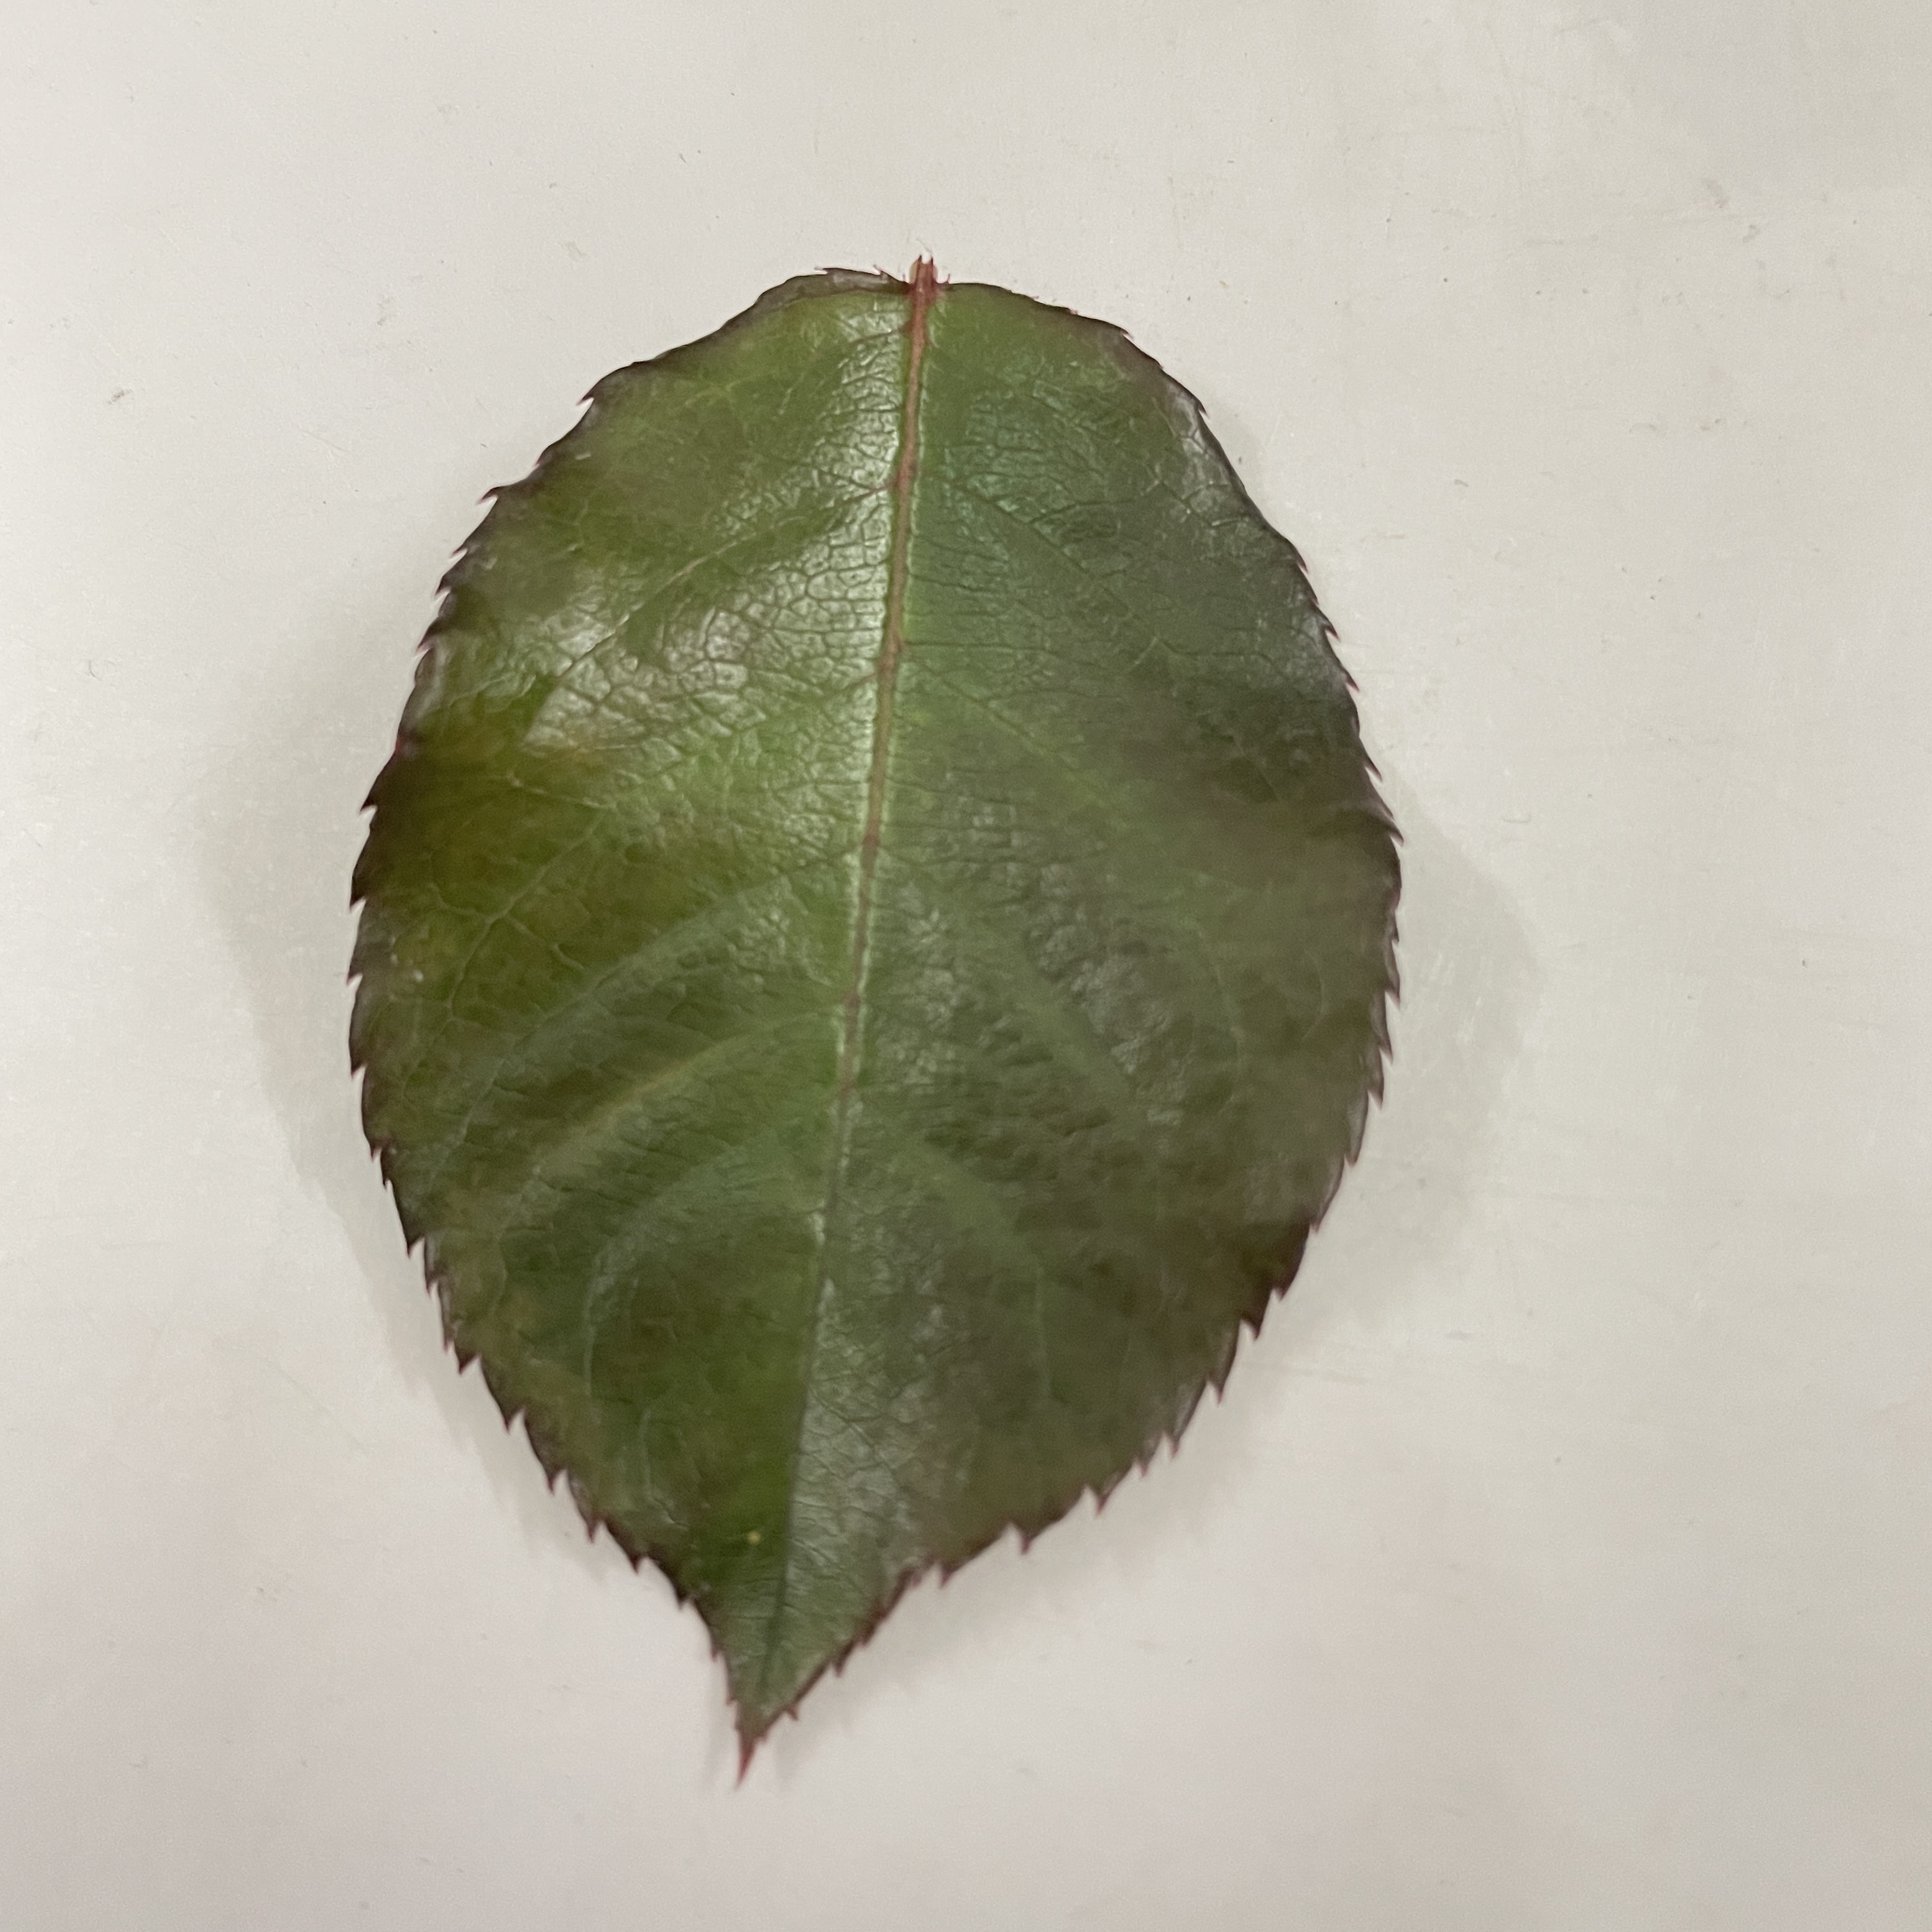
Label: Healthy Leaf